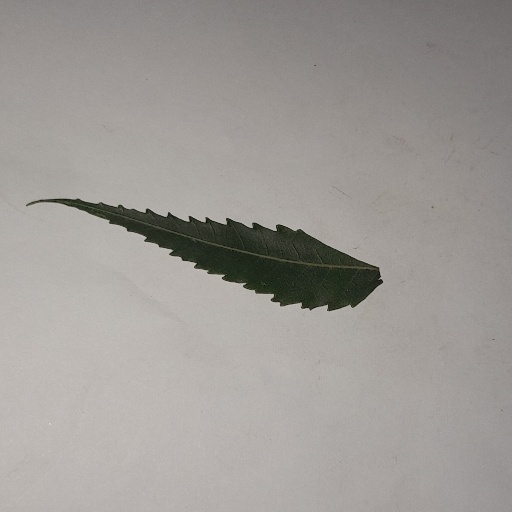
Species: Neem
Leaf condition: Healthy Leaf